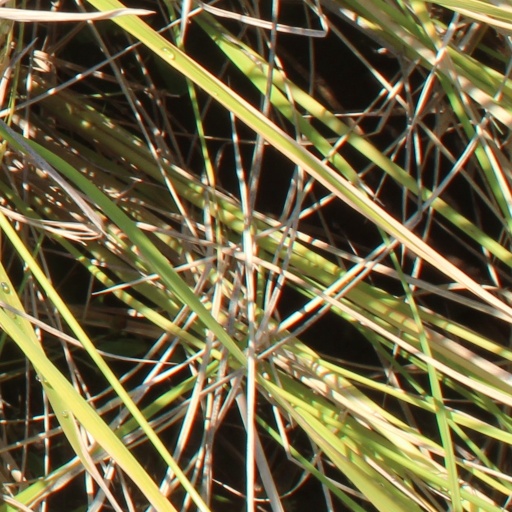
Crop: rice